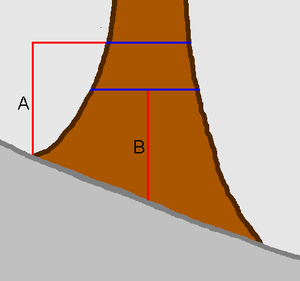
Diamètre à hauteur de poitrine